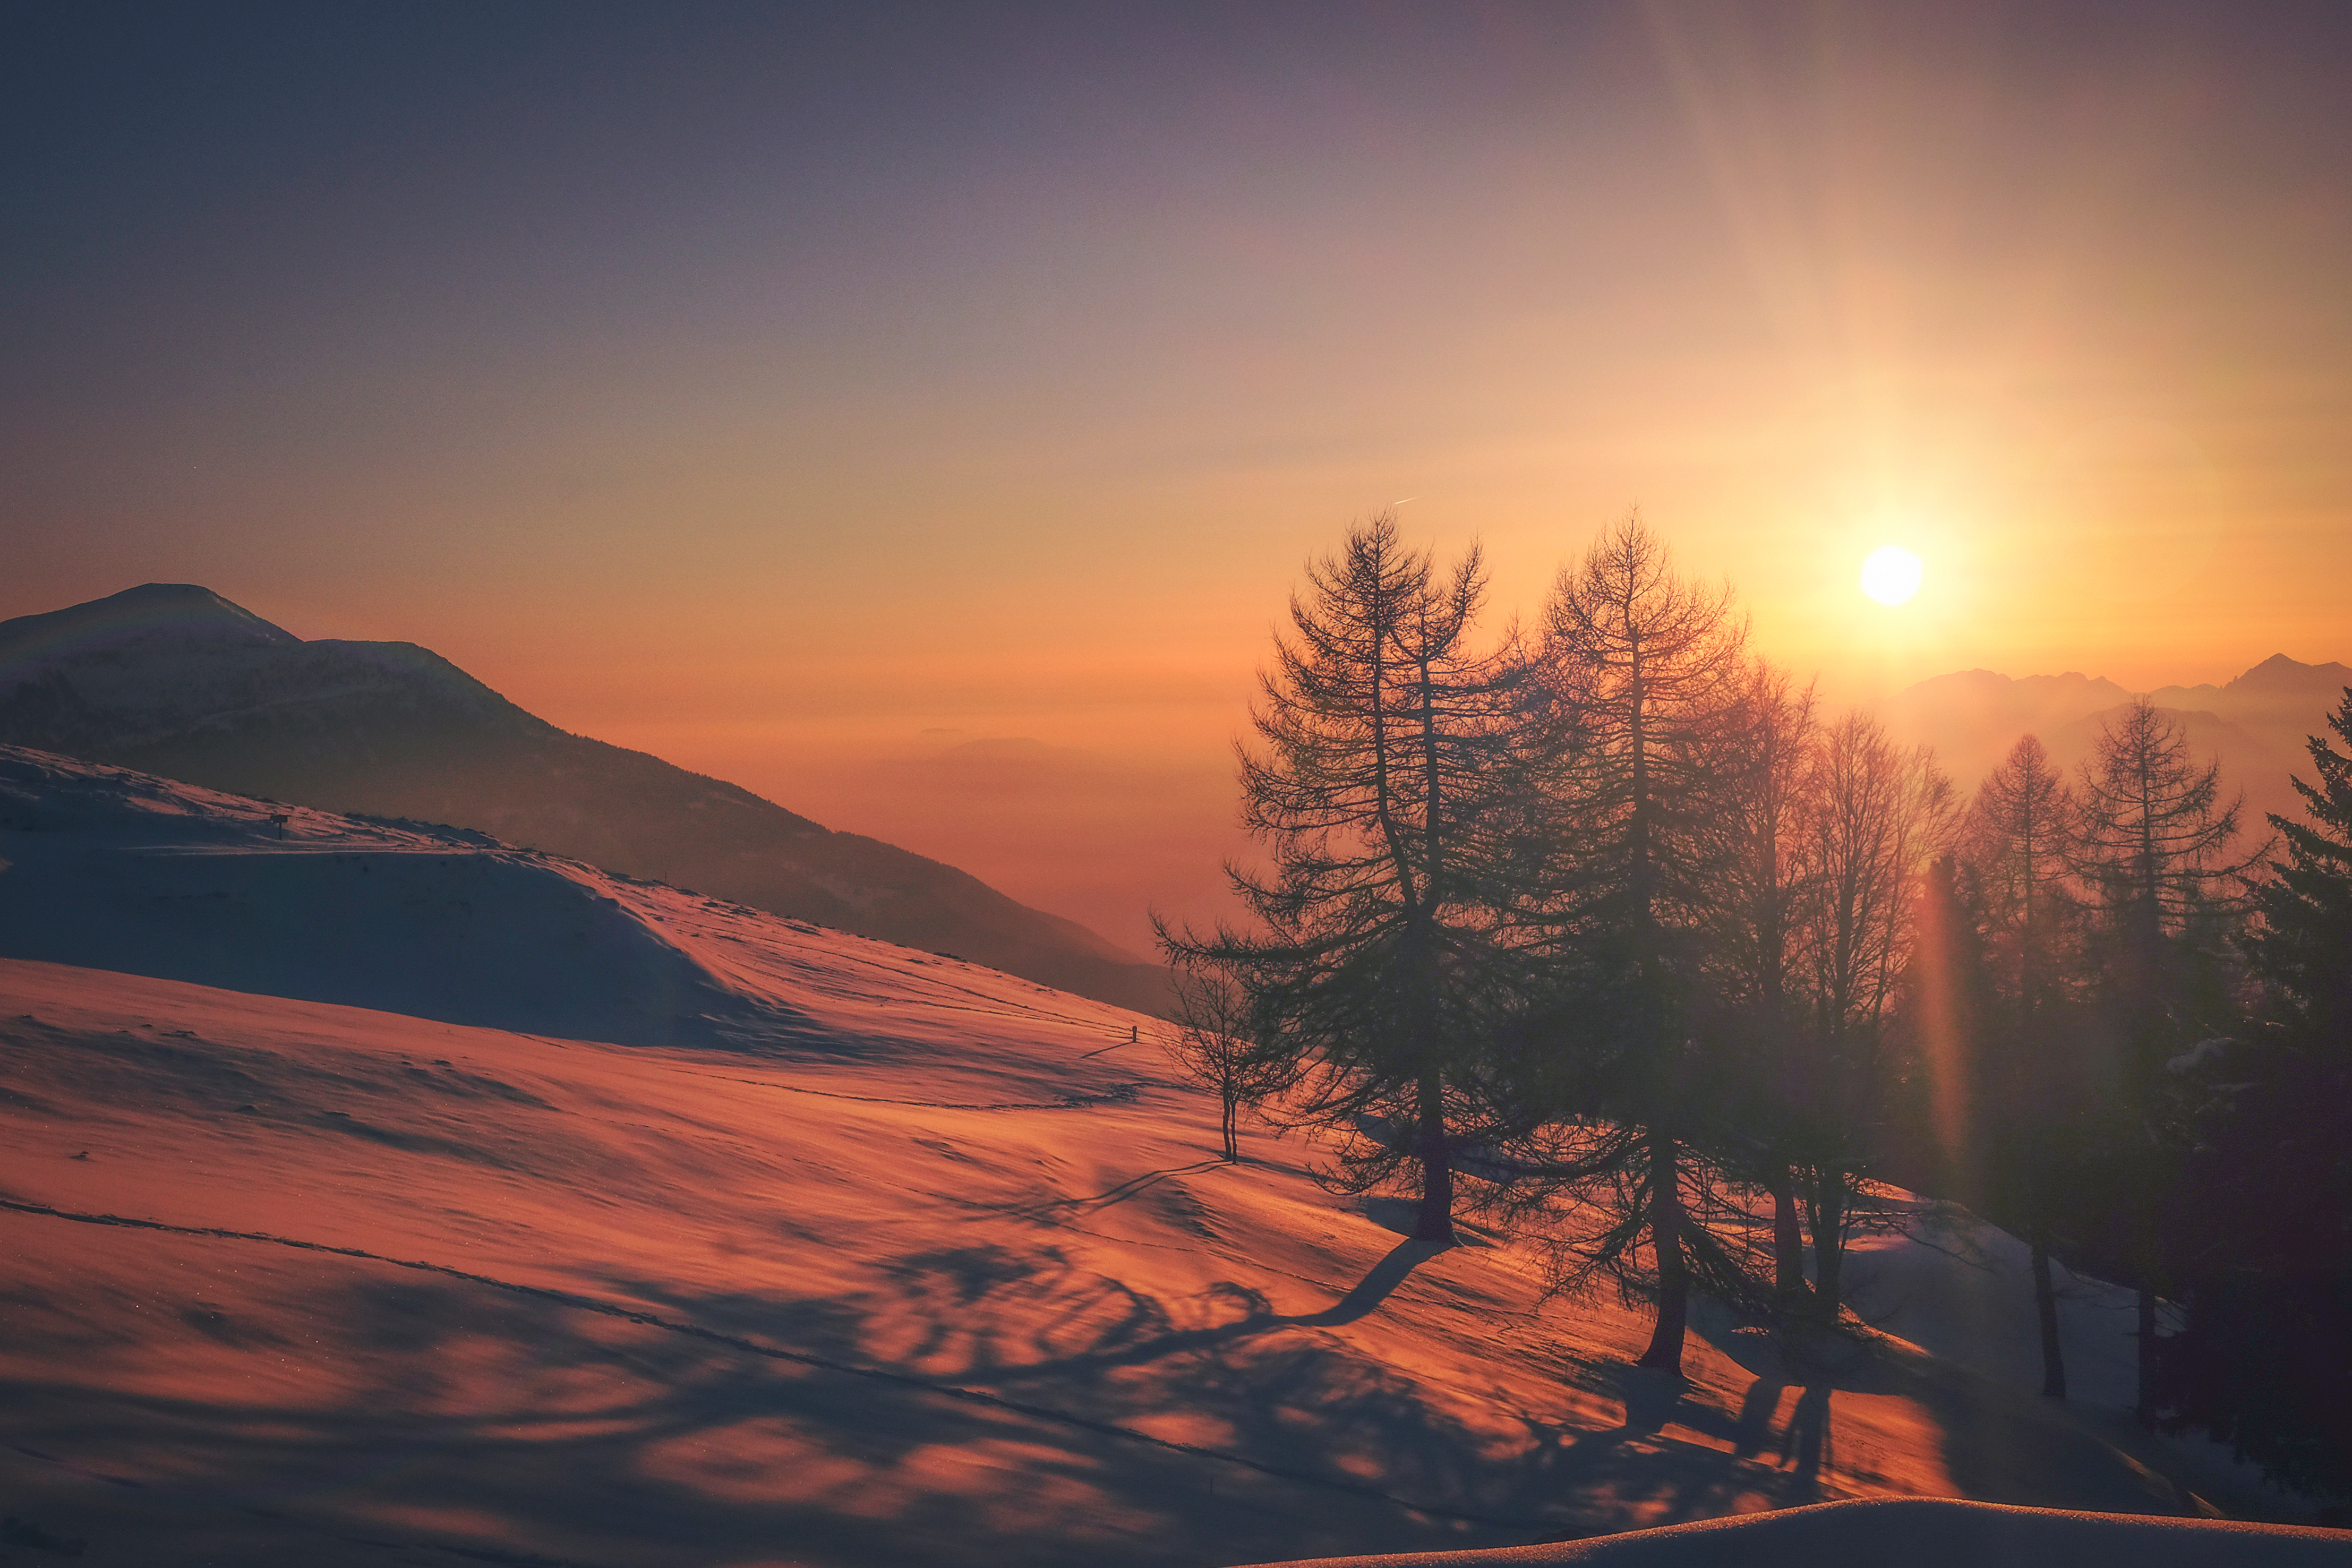
landscape, tree, mountain, cloud, sky, sun, sunrise, sunset, sunlight, morning, hill, dawn, mountain range, dusk, evening, shadow, afterglow, atmospheric phenomenon, mountainous landforms